Pilot (House)

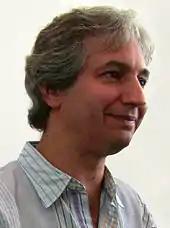
Series creator David Shore wrote the pilot with a vivid memory of a doctor's visit.

In 2003, executive producers Katie Jacobs and Paul Attanasio approached David Shore about developing a series with them. Attanasio, inspired by the "Diagnosis" column in "The New York Times Magazine", suggested a medical-themed procedural. Shore was initially not eager about the medical focus, but found the networks they pitched to were interested in the concept. The trio pitched "House" to the Fox Broadcasting Company as a medical detective show—a hospital whodunit where the doctors would be the sleuths looking for the source of symptoms. The ideas behind House's character were added after Fox bought the show. Shore was inspired by a vivid memory of a doctor's visit: he once had to wait two weeks to get a doctor's appointment for a sore hip, by which point his pain had disappeared. Nevertheless, he went to the appointment, and Shore recalled thinking they were "incredibly polite" even as he wasted their time; he liked the idea of a doctor who would have been blunt with their patient. Shore said that the writings of Berton Roueché, a "The New Yorker" staff writer who chronicled intriguing medical cases, inspired the plots for "Pilot" and other early episodes.